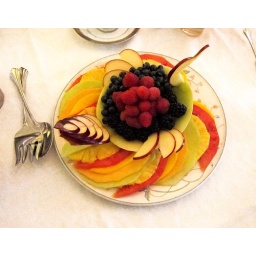
van schaack house bed & breakfast in kinderhook, upstate ny